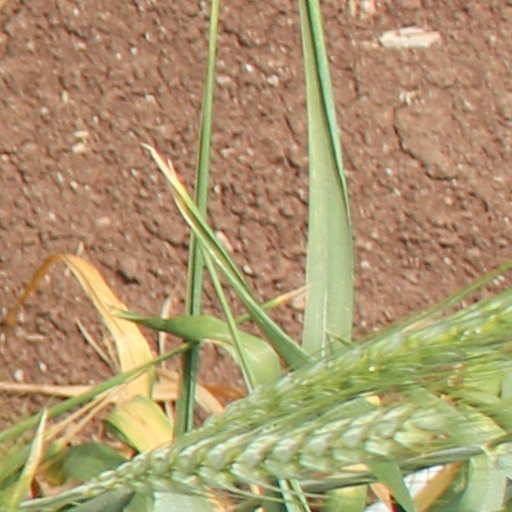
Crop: wheat